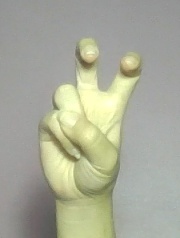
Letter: toot